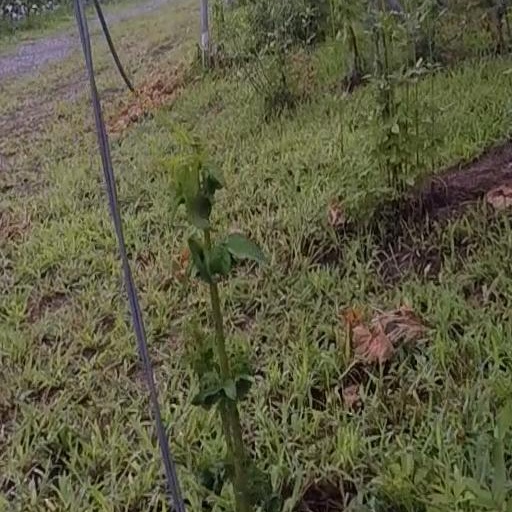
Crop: grape